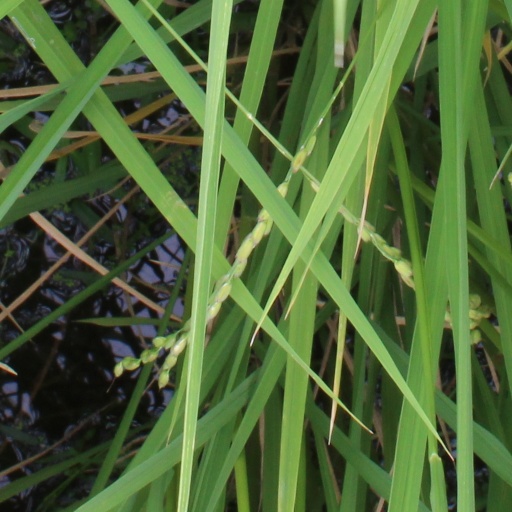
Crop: rice